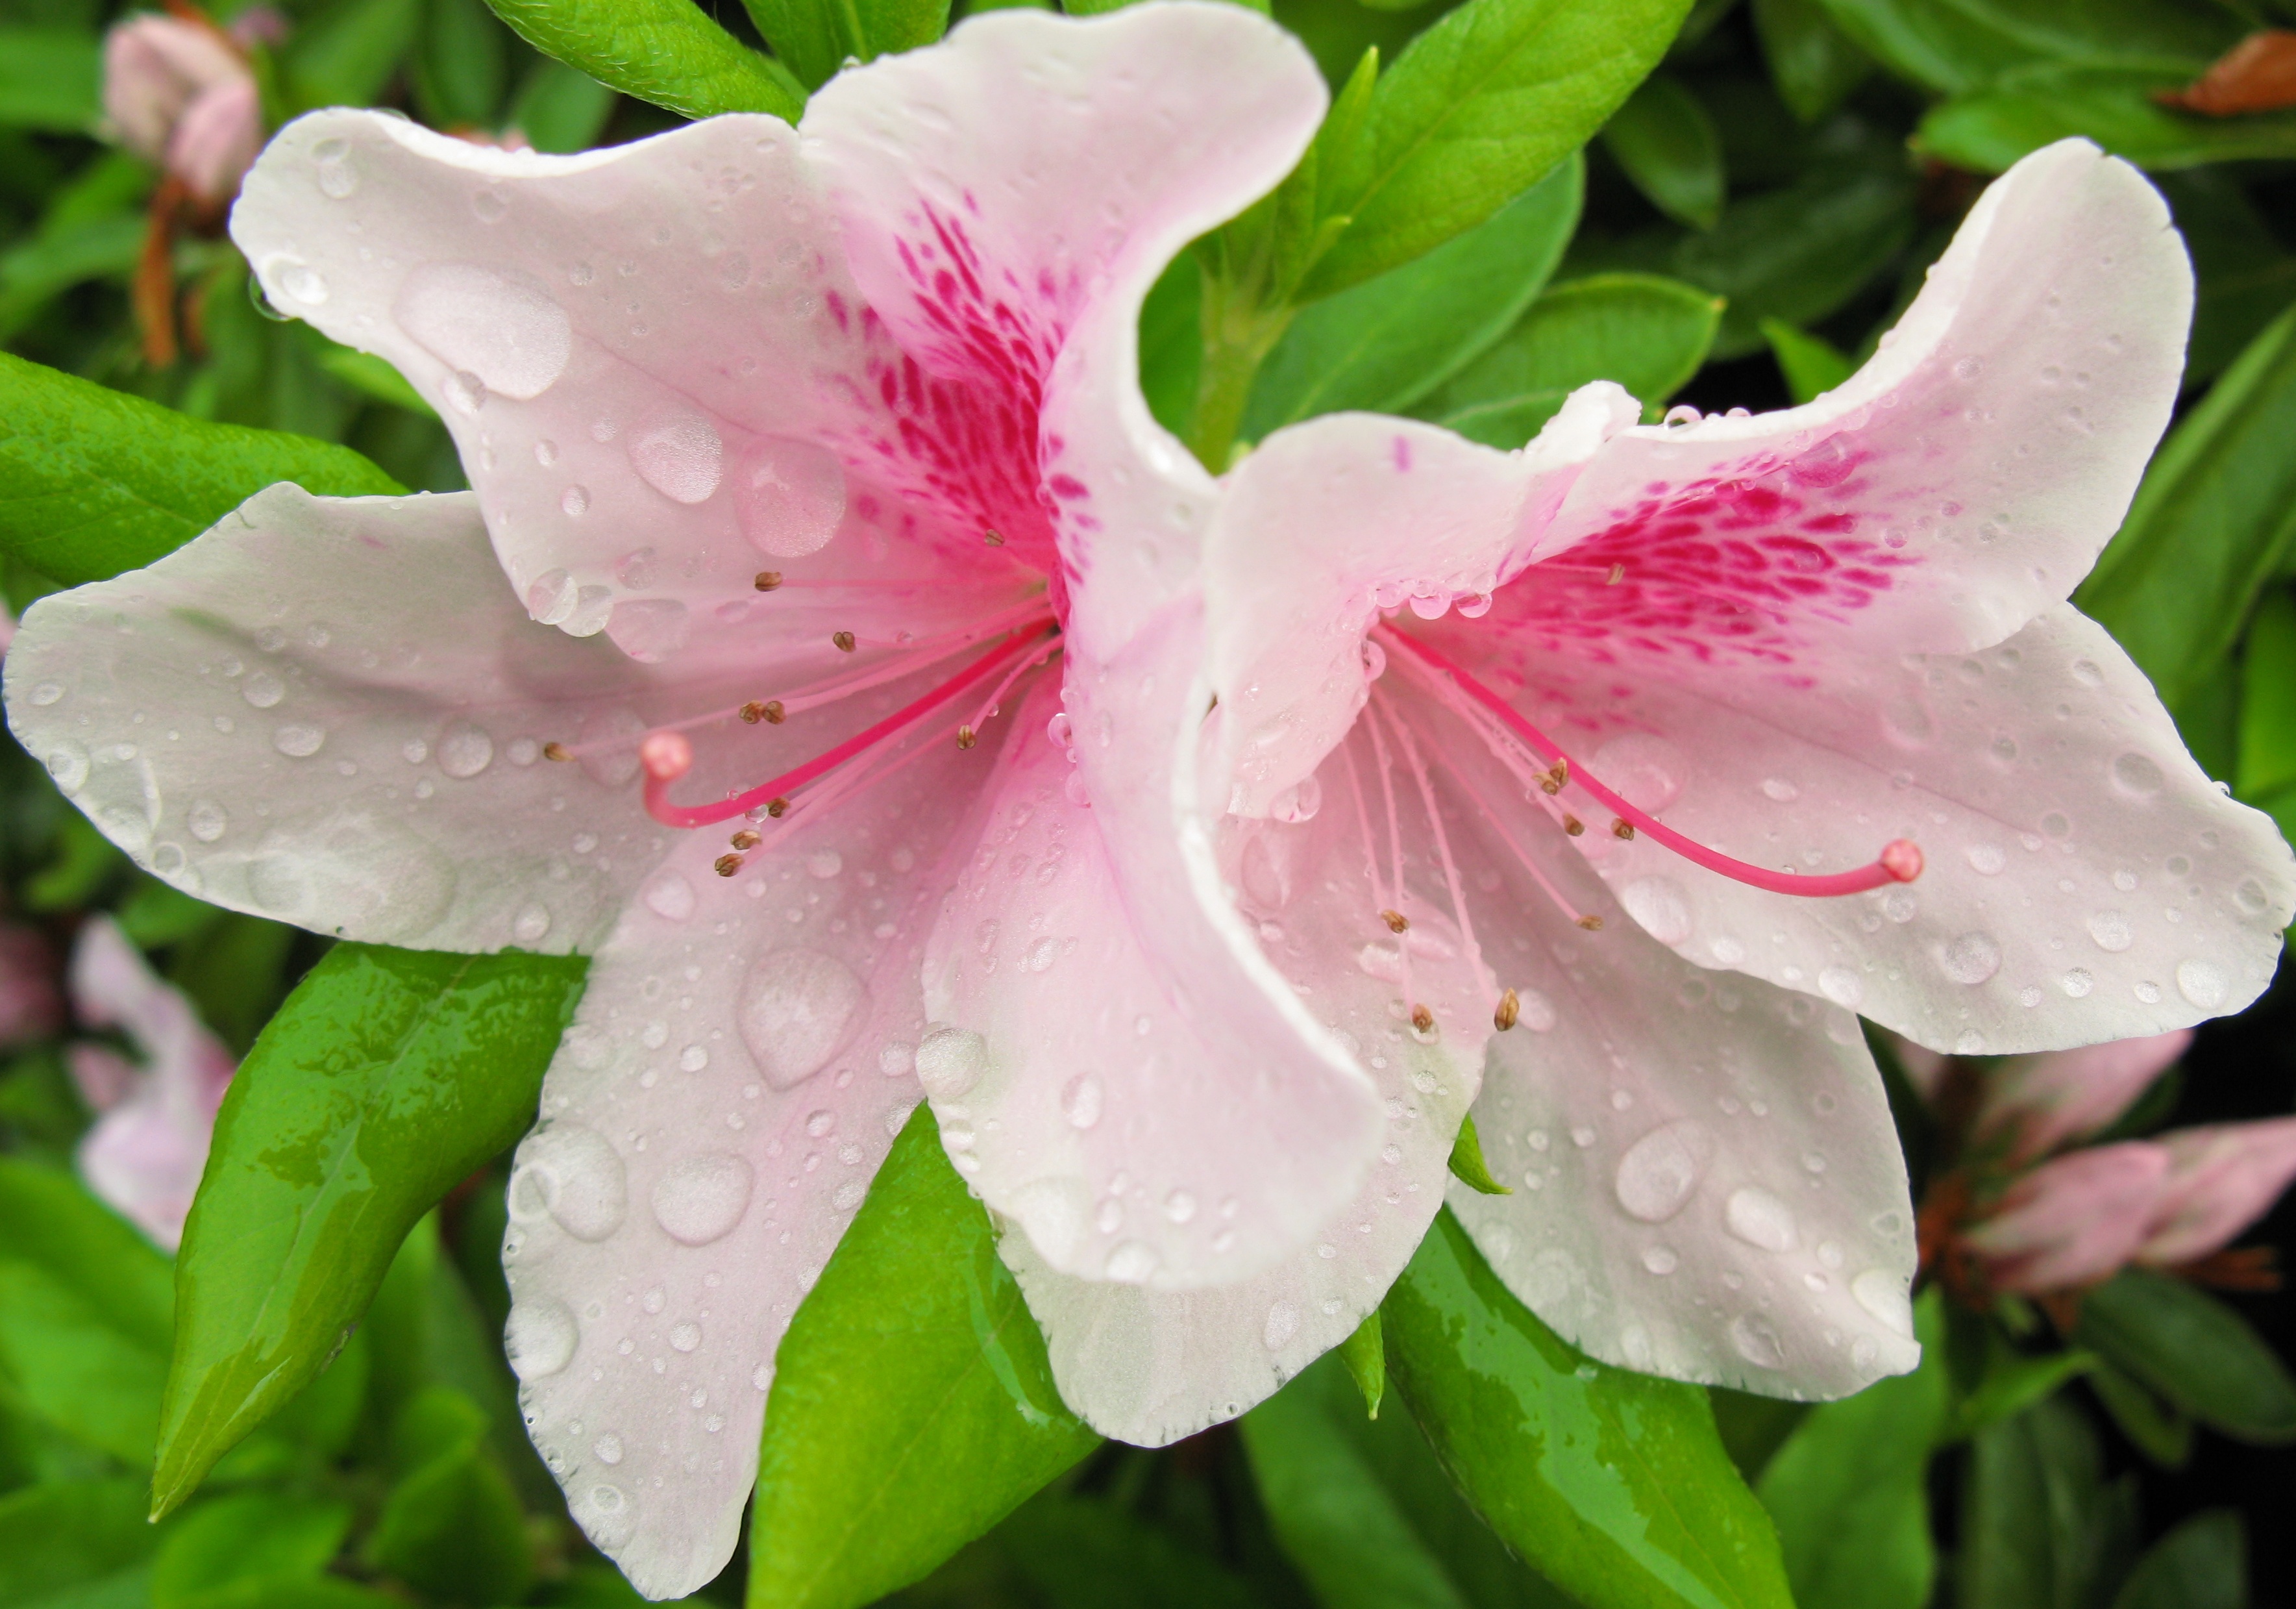
blossom, plant, flower, petal, high, botany, pink, flora, shrub, rhododendron, lily, azalea, g7, macro photography, flowering plant, woody plant, land plant